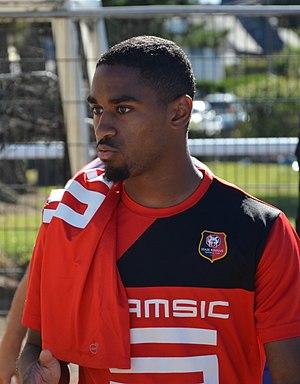
Photographie prise lors du match opposant le Stade rennais à l'USM Alger en match amical au stade Paul-Audrin de Dinard le 16 juillet 2016. Ici, Wesley Saïd.
La saison 2016-2017 du Dijon FCO est la deuxième du club en première division, après avoir terminé deuxième de deuxième division l'année passée. C'est aussi la dix-neuvième de l'histoire du club.